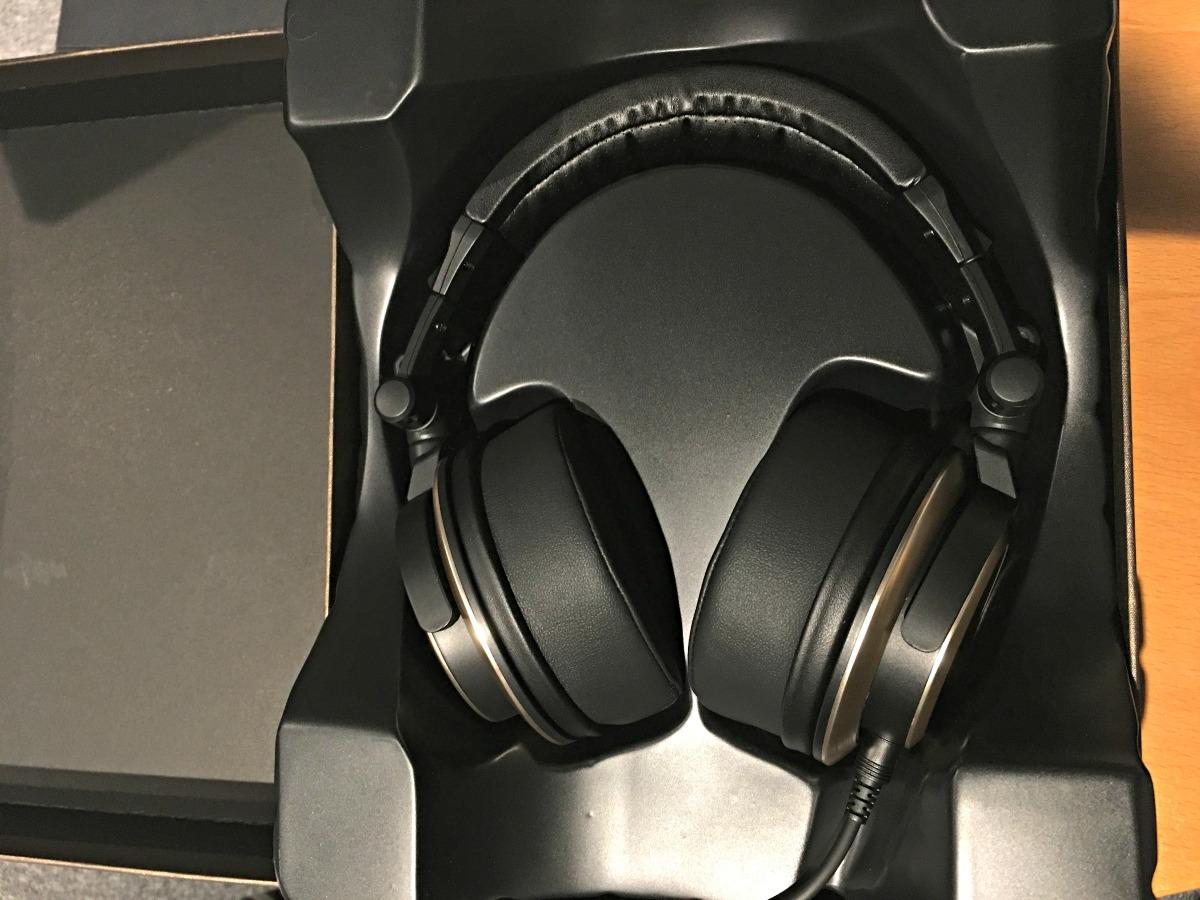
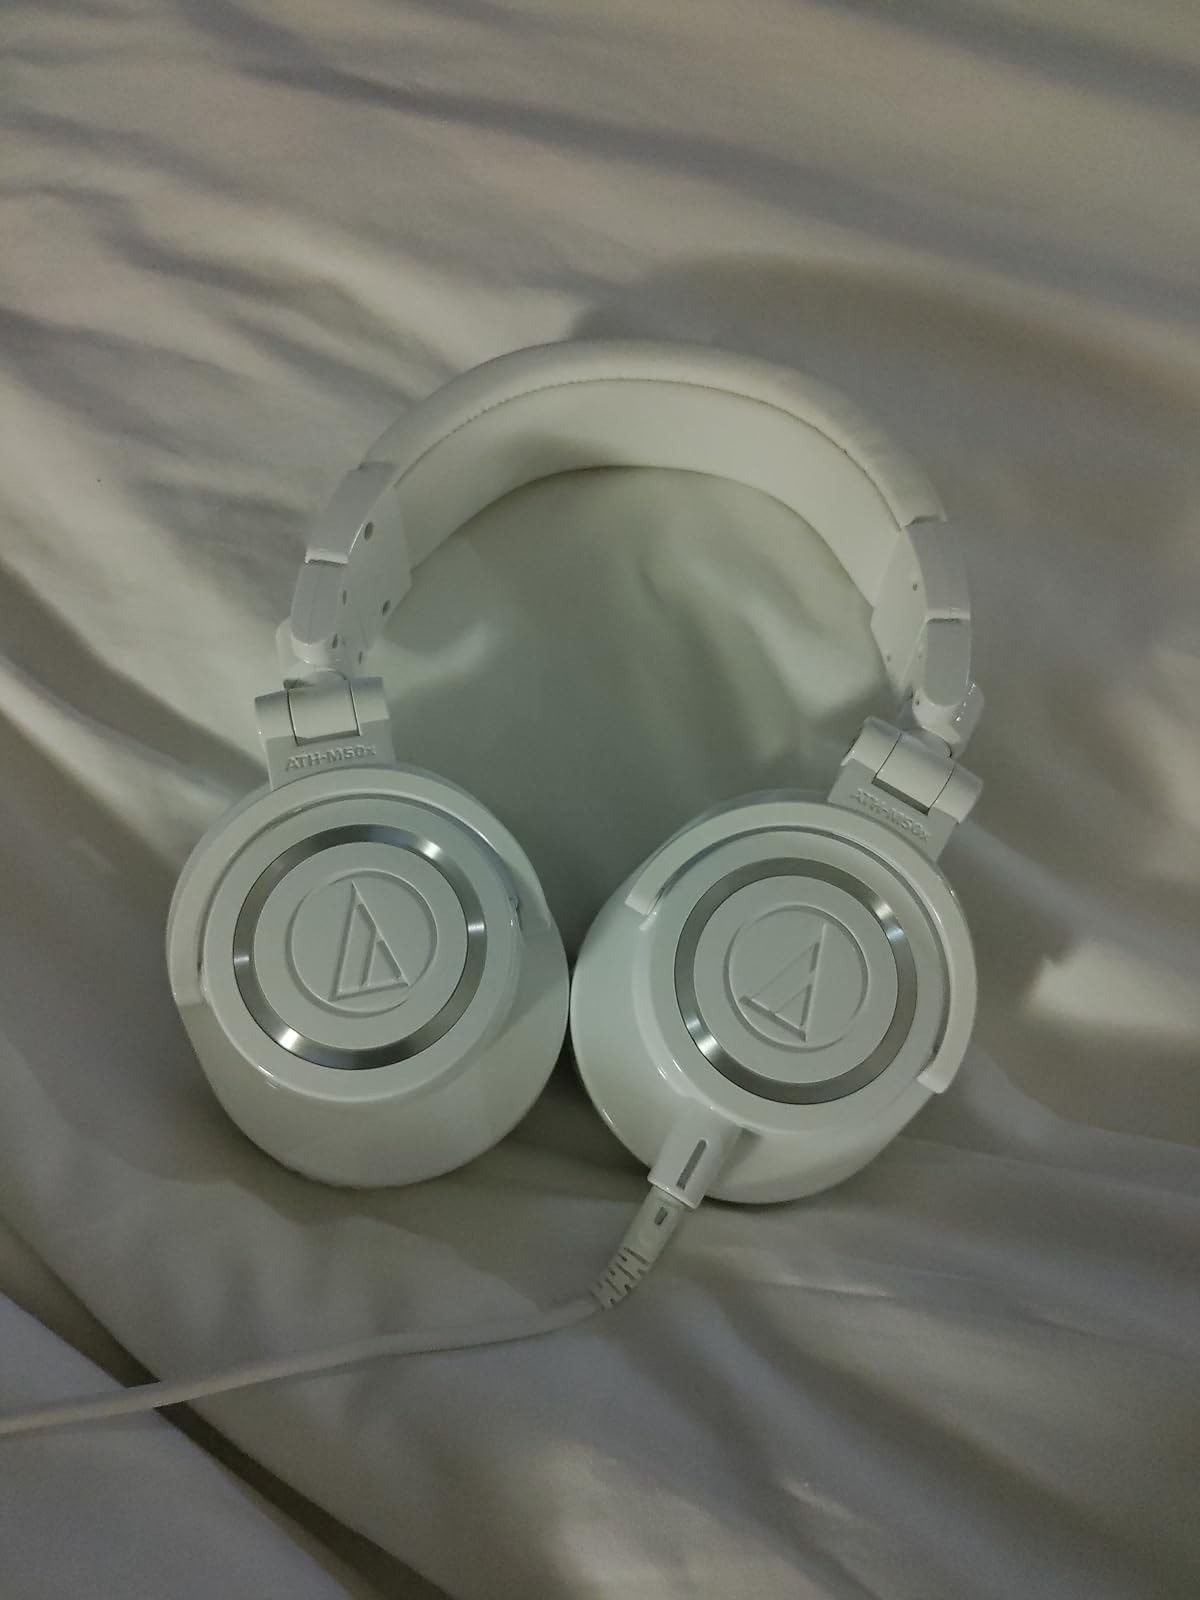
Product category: headphones
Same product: no